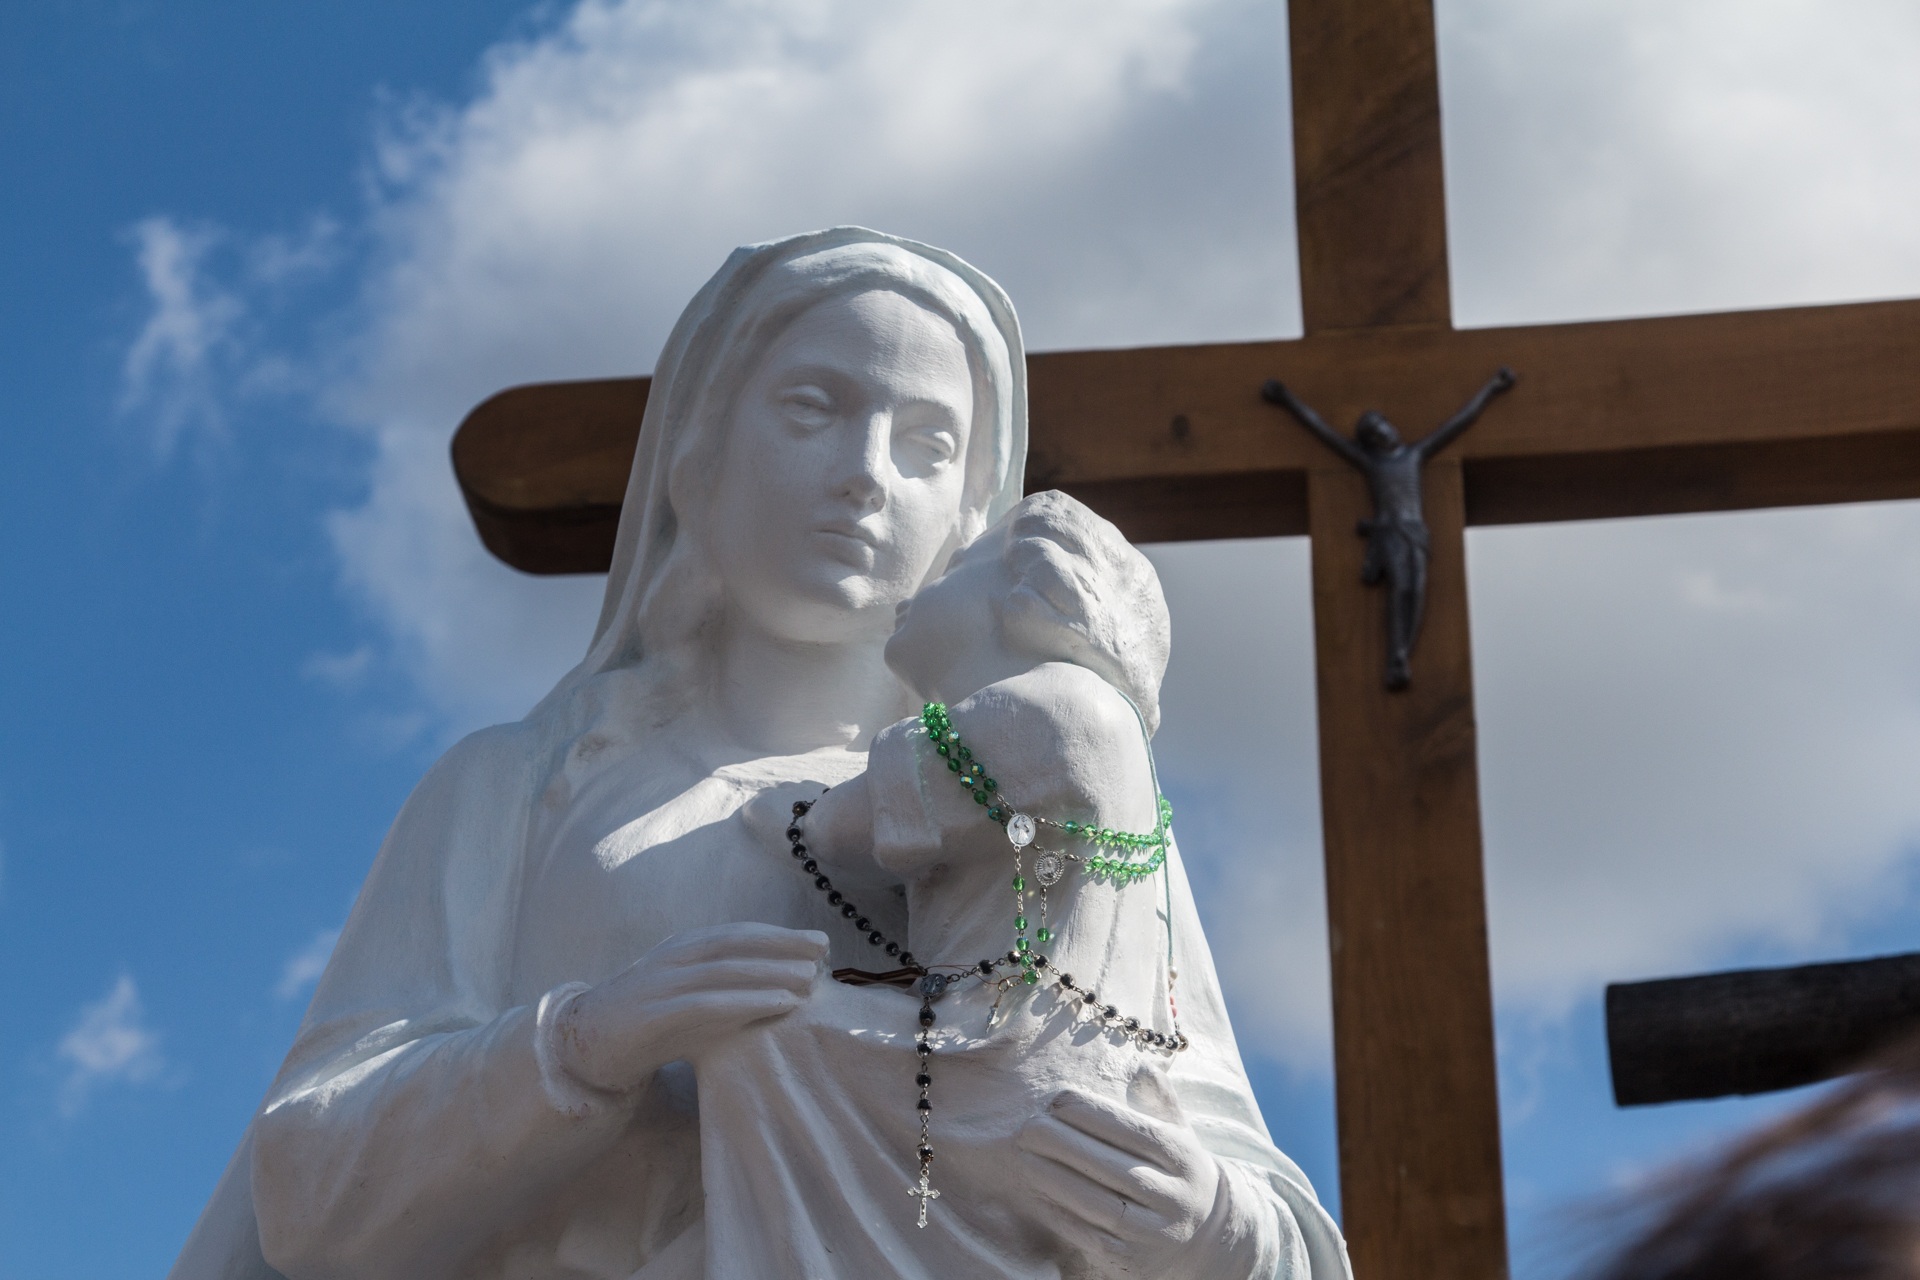
wood, monument, statue, spring, symbol, blue, cross, death, sculpture, christ, memorial, art, temple, faith, photograph, christianity, crucifixion, lithuania, jesus christ, madonna, siauliai, mountain of crosses